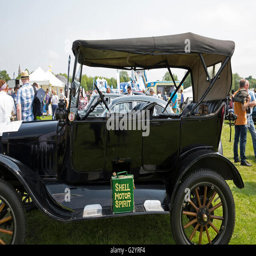
automobile model on display at show in person